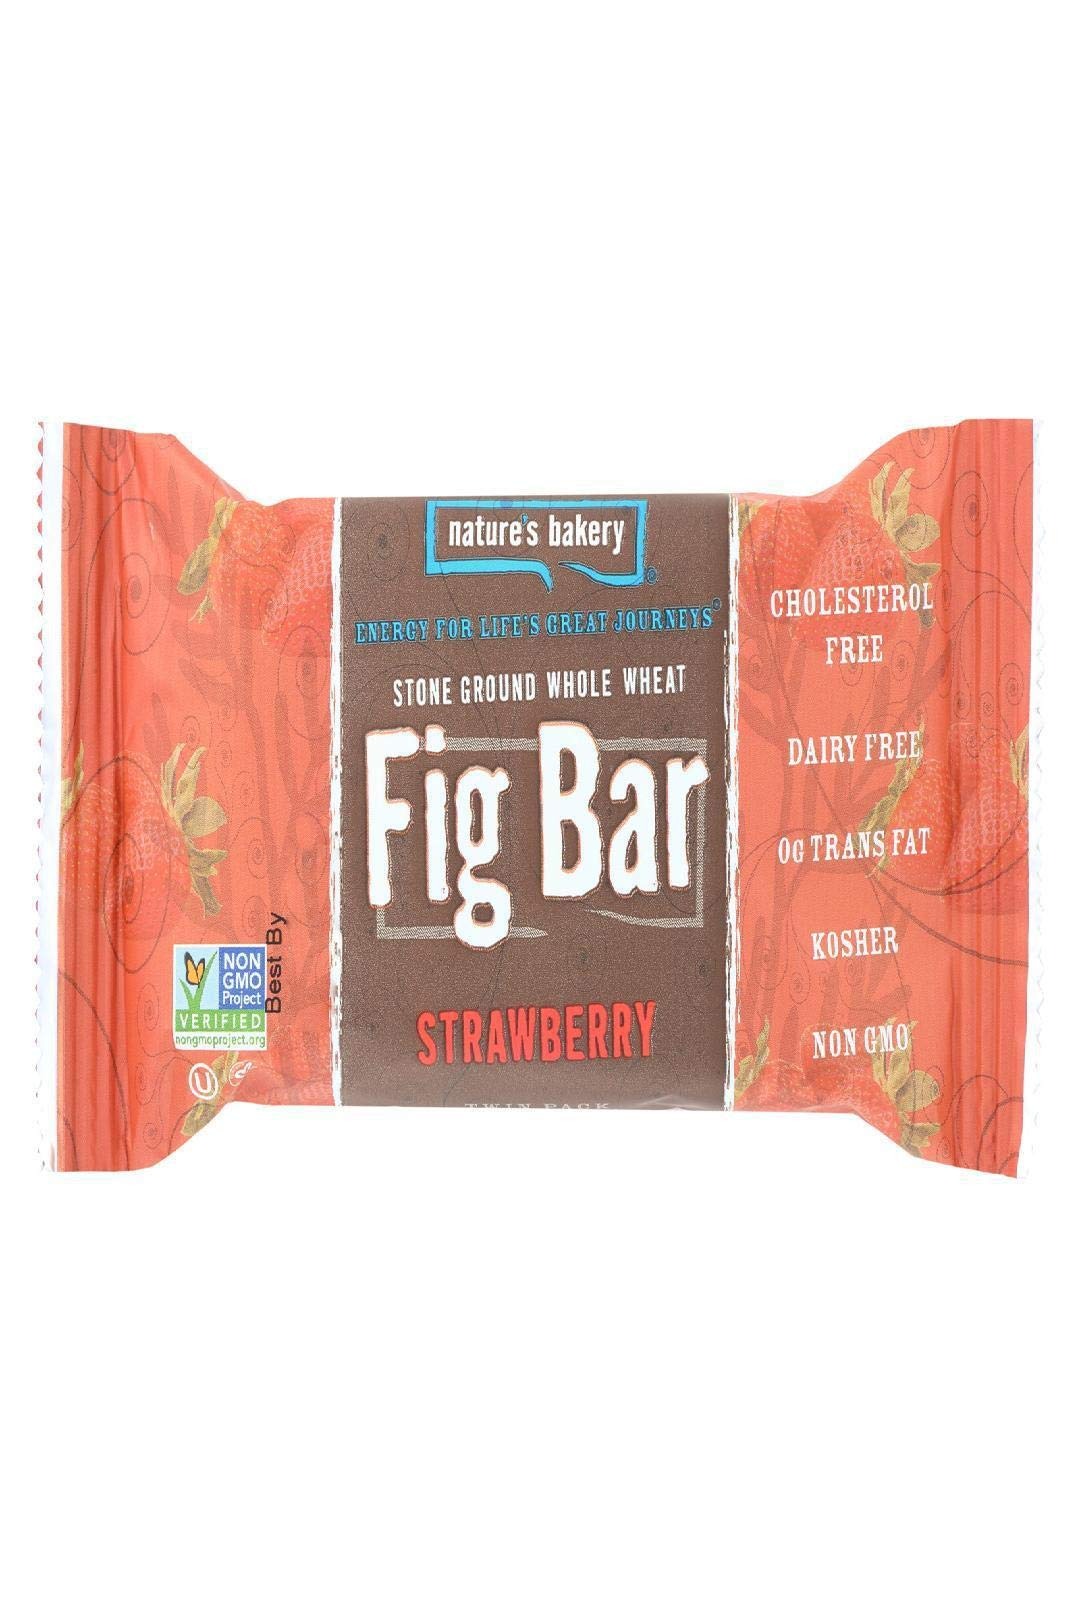
Item Name: Natures Bakery Bar Fig Wow Strawberry, 2 oz
Bullet Point 1: Whatever we put into our baked goods, you're going to get out of them
Bullet Point 2: Best quality product
Bullet Point 3: Gluten-free and Non-GMO, Effervesce combines Authenticity with Elegance and Prestige
Value: 2.0
Unit: oz

Price: 29.995